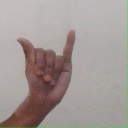
अक्षर: य